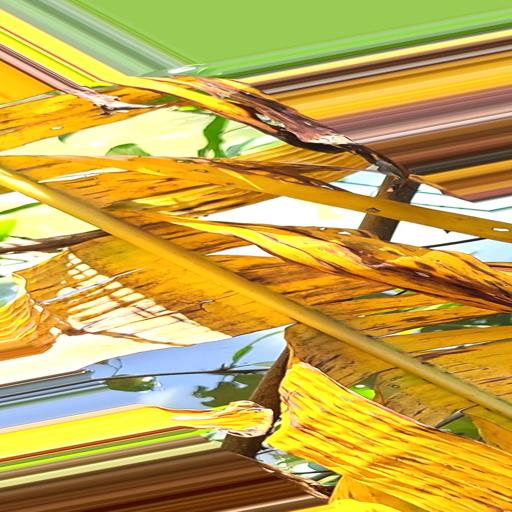
Label: panama_disease